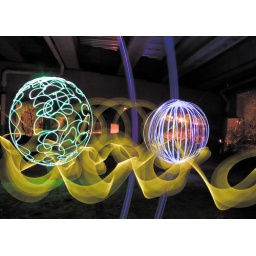
Beach balls in the yellow ocean